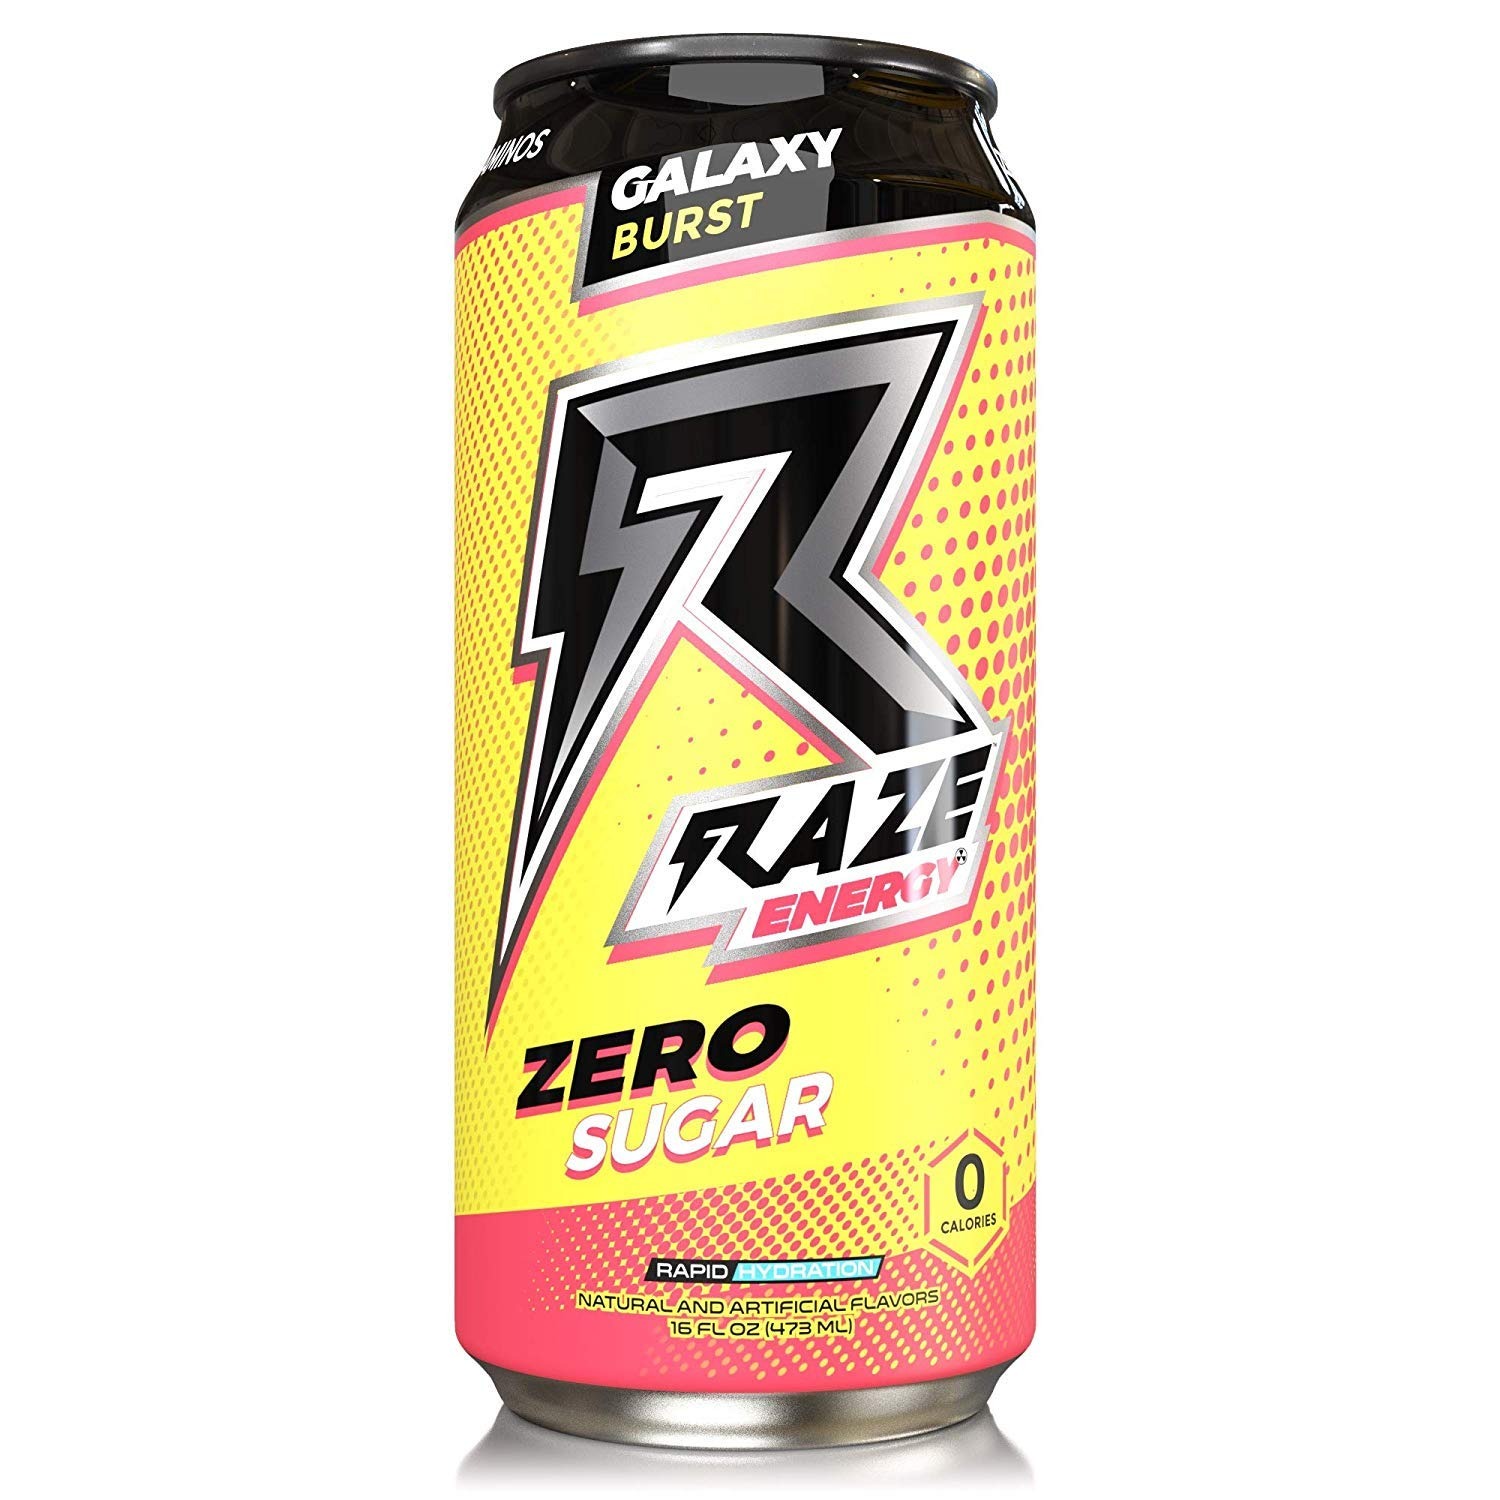
Item Name: Raze Energy Drinks by Repp Sports Rapid Hydration Zero Sugar 16 Ounce cans (All Flavor Pack, 12 Cans)
Product Description: Raze Energy takes a giant leap of faith with instilling a high quality formula to bring the consumer a powerful yet sustained, energetic experience to help push your workouts and focus in general to the very next level. Perfect for anyone at anytime, Raze Energy has become the most popular and best rated energy drink on the market to date with a phenomenal flavor profile that puts most competitors to shame. Powered by the enhanced REFRESH technology, Raze Energy delivers with a performance enhancing energy drink profile that aids in the most often overlooked categories. We wanted to develop and energy drink that aids in multiple different categories which includes; Targeted focus, enhanced recovery time as glycogen becomes depleted, improved clean energy levels, boost in stamina and hydration. Most importantly, each can of Raze Energy has absolutely zero calories, zero sugar and zero carbohydrates to give you a smarter and healthier option. You shouldn t have to settle for an energy drink that contains more sugar and carbohydrates than you can count. Instead, opt for the smart choice with the 1 fan voted energy drink on the market to date with Raze Energy. Not only is our RE(FRESH) technology a complete game changer but the wide variety of flavor options and crowd sourced additions to the Raze family make up one of the highest quality energy drink choices you could ever choose from. With certain flavors being more simplistic all the way to industry first s there is never a bad option when looking for the perfect flavor.
Value: 192.0
Unit: Fl Oz

Price: 34.99